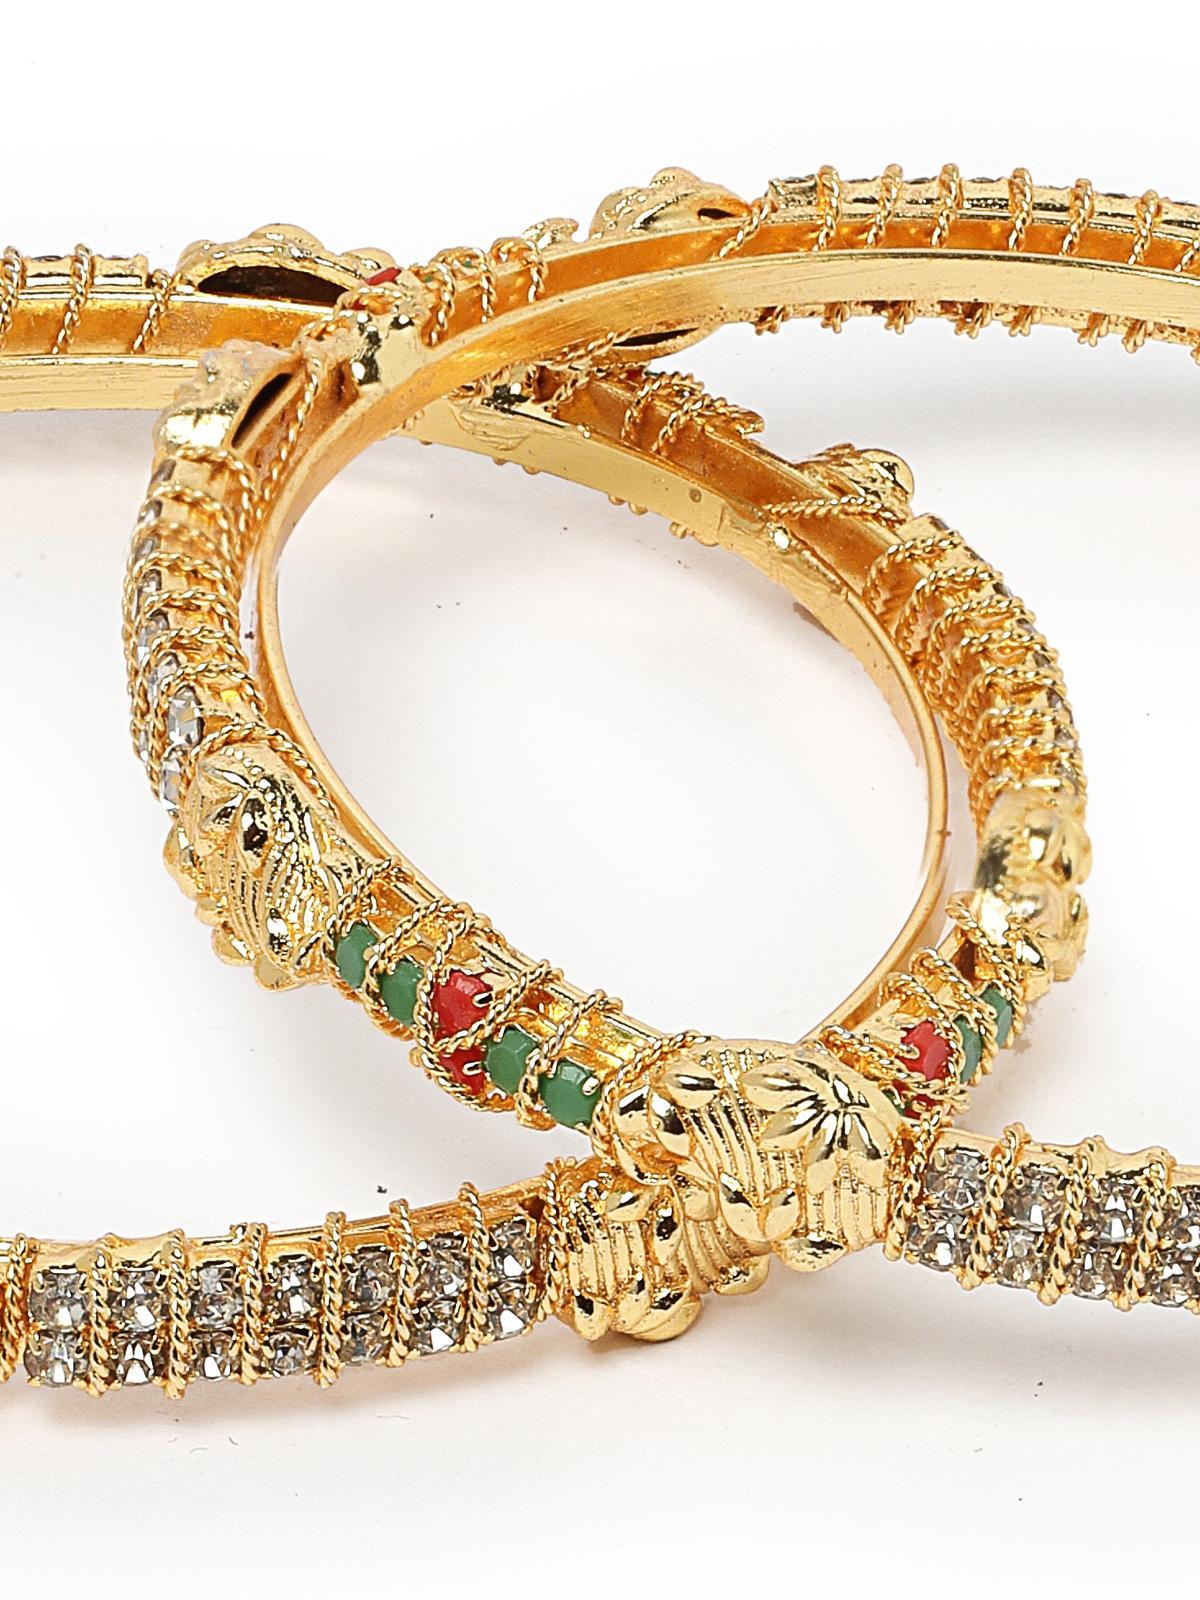
Sukkhi Trendy Gold Plated Multicolor White AD Stones Set of 2 Bracelet Bangle Set Jewellery for Women & Girls|Latest Design|Birthday Anniversary Gift for Women|B105899_2.6
Type: Bracelets & Bangles
Brand: Sukkhi
Price: Rs. 319
 Step into trendsetting elegance with the Sukkhi Trendy Gold Plated Bracelet Bangle Set for Women & Girls. This set of two boasts a vibrant blend of multicolor hues and white AD stones, perfectly complementing the latest design trends. The gold-plated finish adds a touch of sophistication, making it an ideal accessory for any occasion. Sized at 2.4, 2.6 and 2.8, these bracelets make for a perfect birthday or anniversary gift, celebrating contemporary style and timeless beauty for the special women in your life.Disclaimer:There may be slight variation in shade and colour due to photographic effects and monitor settings
Included: 2 Bangles